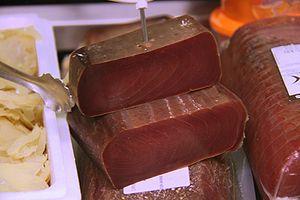
La mojama est une salaison de filet de thon, typique de la Région de Murcie, de la Communauté valencienne et de la côte atlantique andalouse.